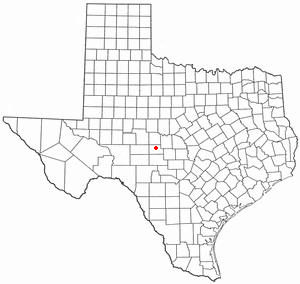
La ville de Menard est le siège du comté de Menard, dans l’État du Texas, aux États-Unis. Sa population s’élevait à 1 471 habitants lors du recensement de 2010, estimée à 1 393 habitants en 2016.